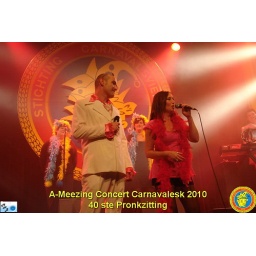
De 40ste SCVO Pronkzitting: A-Meezing Concert Carnavalesk. Georganiseerd door de commissie EP van de Stichting CarnavalsViering Oss in De Groene Engel.